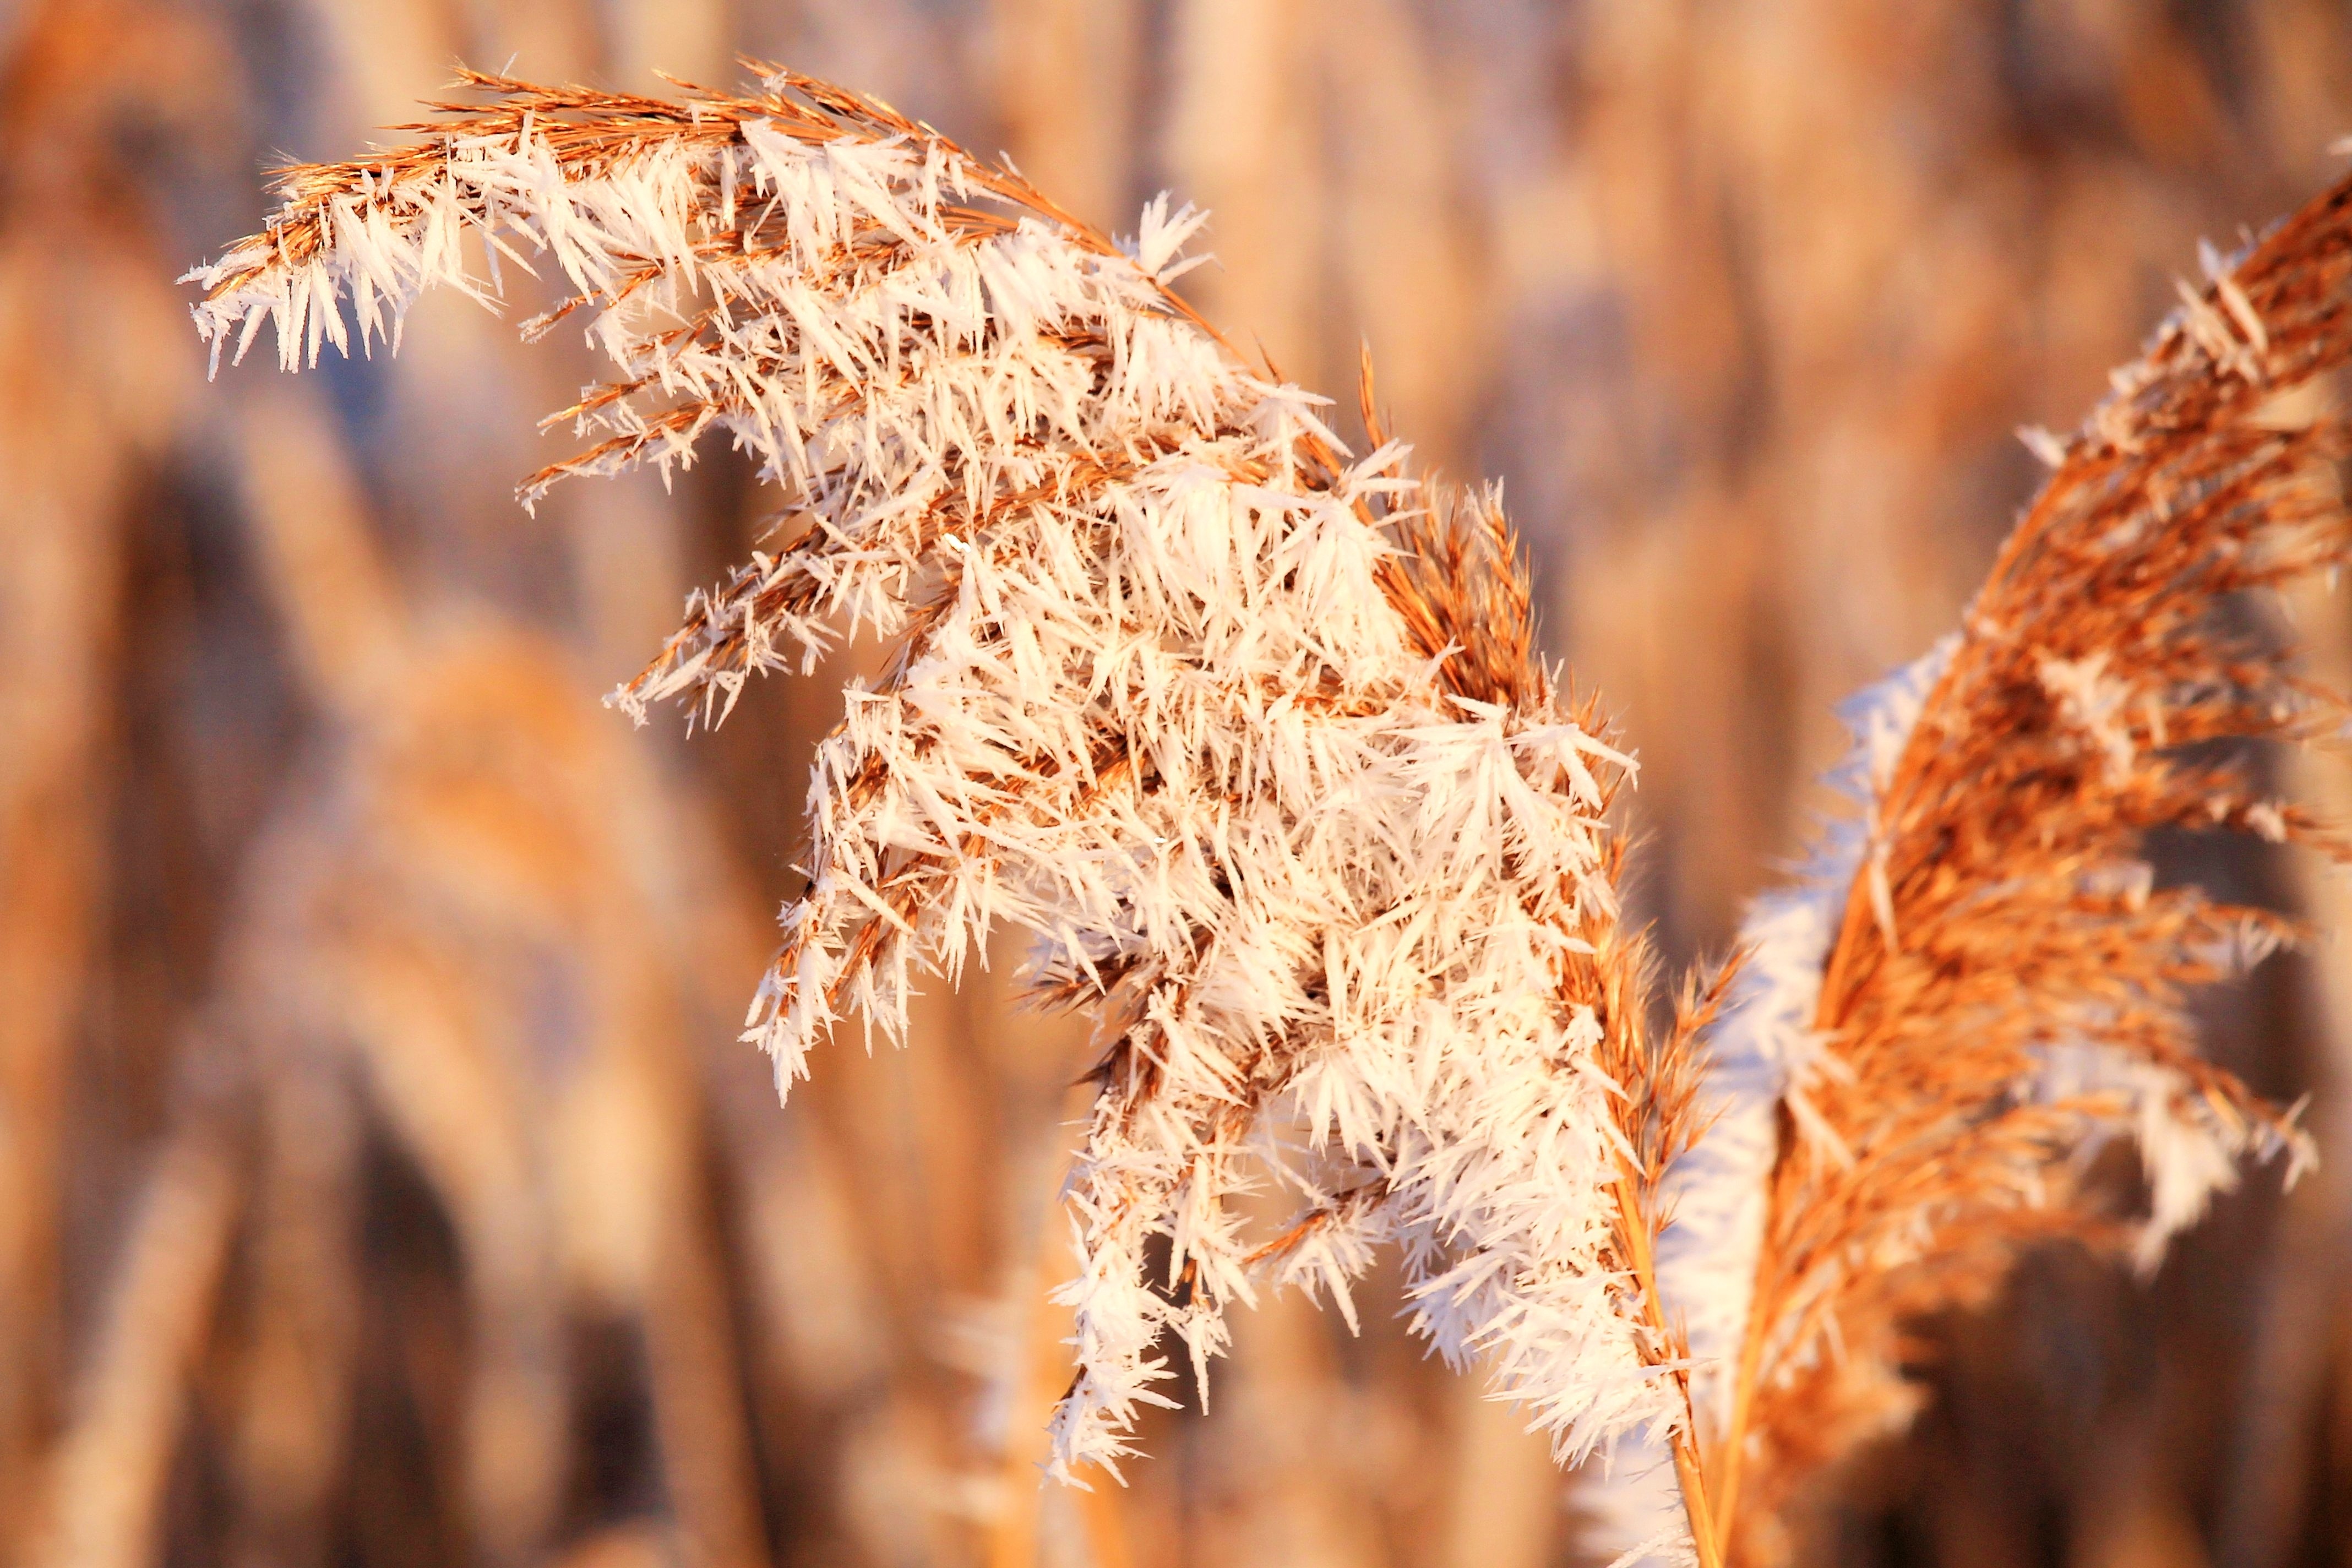
tree, nature, grass, branch, winter, plant, field, wheat, sunlight, leaf, flower, frost, ripe, food, crop, autumn, soil, frozen, agriculture, season, close up, icy, wintry, hoarfrost, macro photography, eiskristalle, flowering plant, prettin, grass family, land plant, phragmites, elbaue